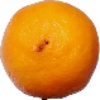
Label: Lemon Meyer 1